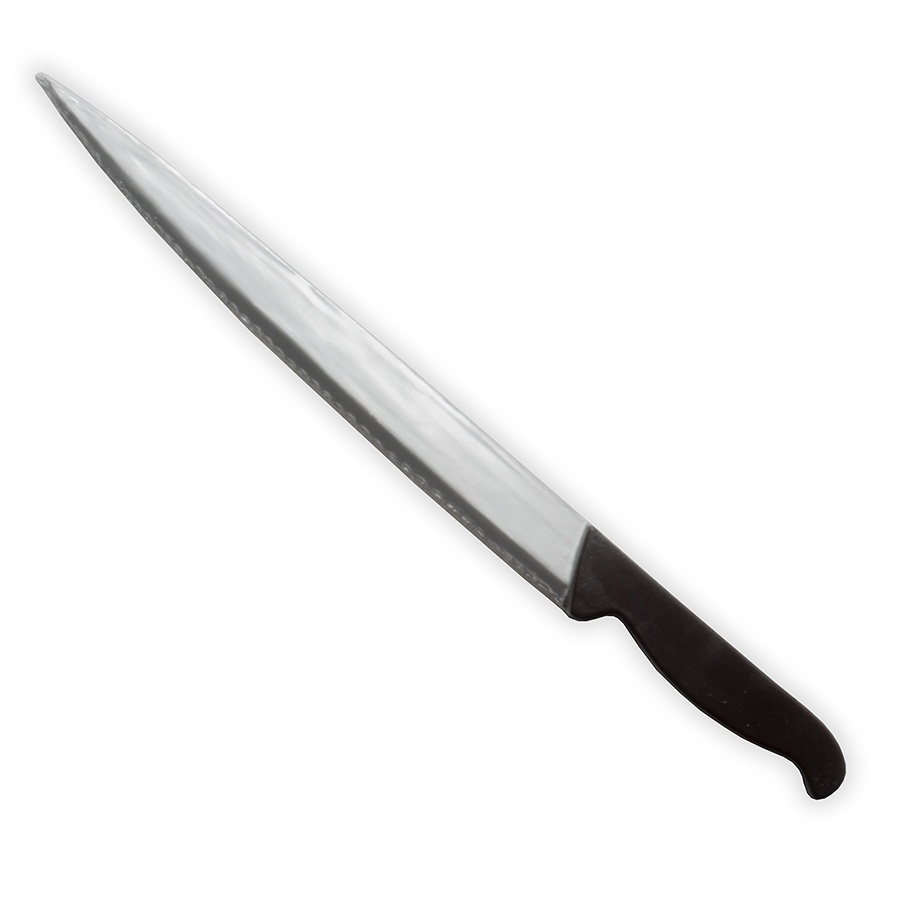
Large Serrated Style Knife Prop
Brand: New Rule FX
Made of durable urethane foam rubber. Cast from a real serrated kitchen blade, This lightweight foam rubber prop replica features a 17.8" blade, black handle with faux wood, and silver accents. Great for use in fight scenes.
Category: Business & Industrial > Film & Television > Film & Television Props